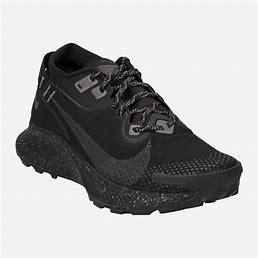
Brand: Nike
Model: Pegasus 2